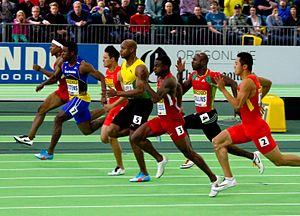
Kim Collins est un athlète de Saint-Christophe-et-Niévès spécialiste des courses de sprint. Le 15 août 2003, au Stade de France à Paris-Saint-Denis, il est sacré champion du monde du 100 m.
Su Bingtian est un athlète chinois, spécialiste des épreuves de sprint.